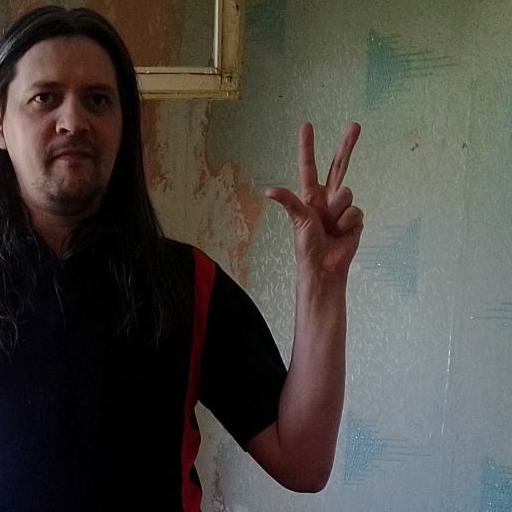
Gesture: three2